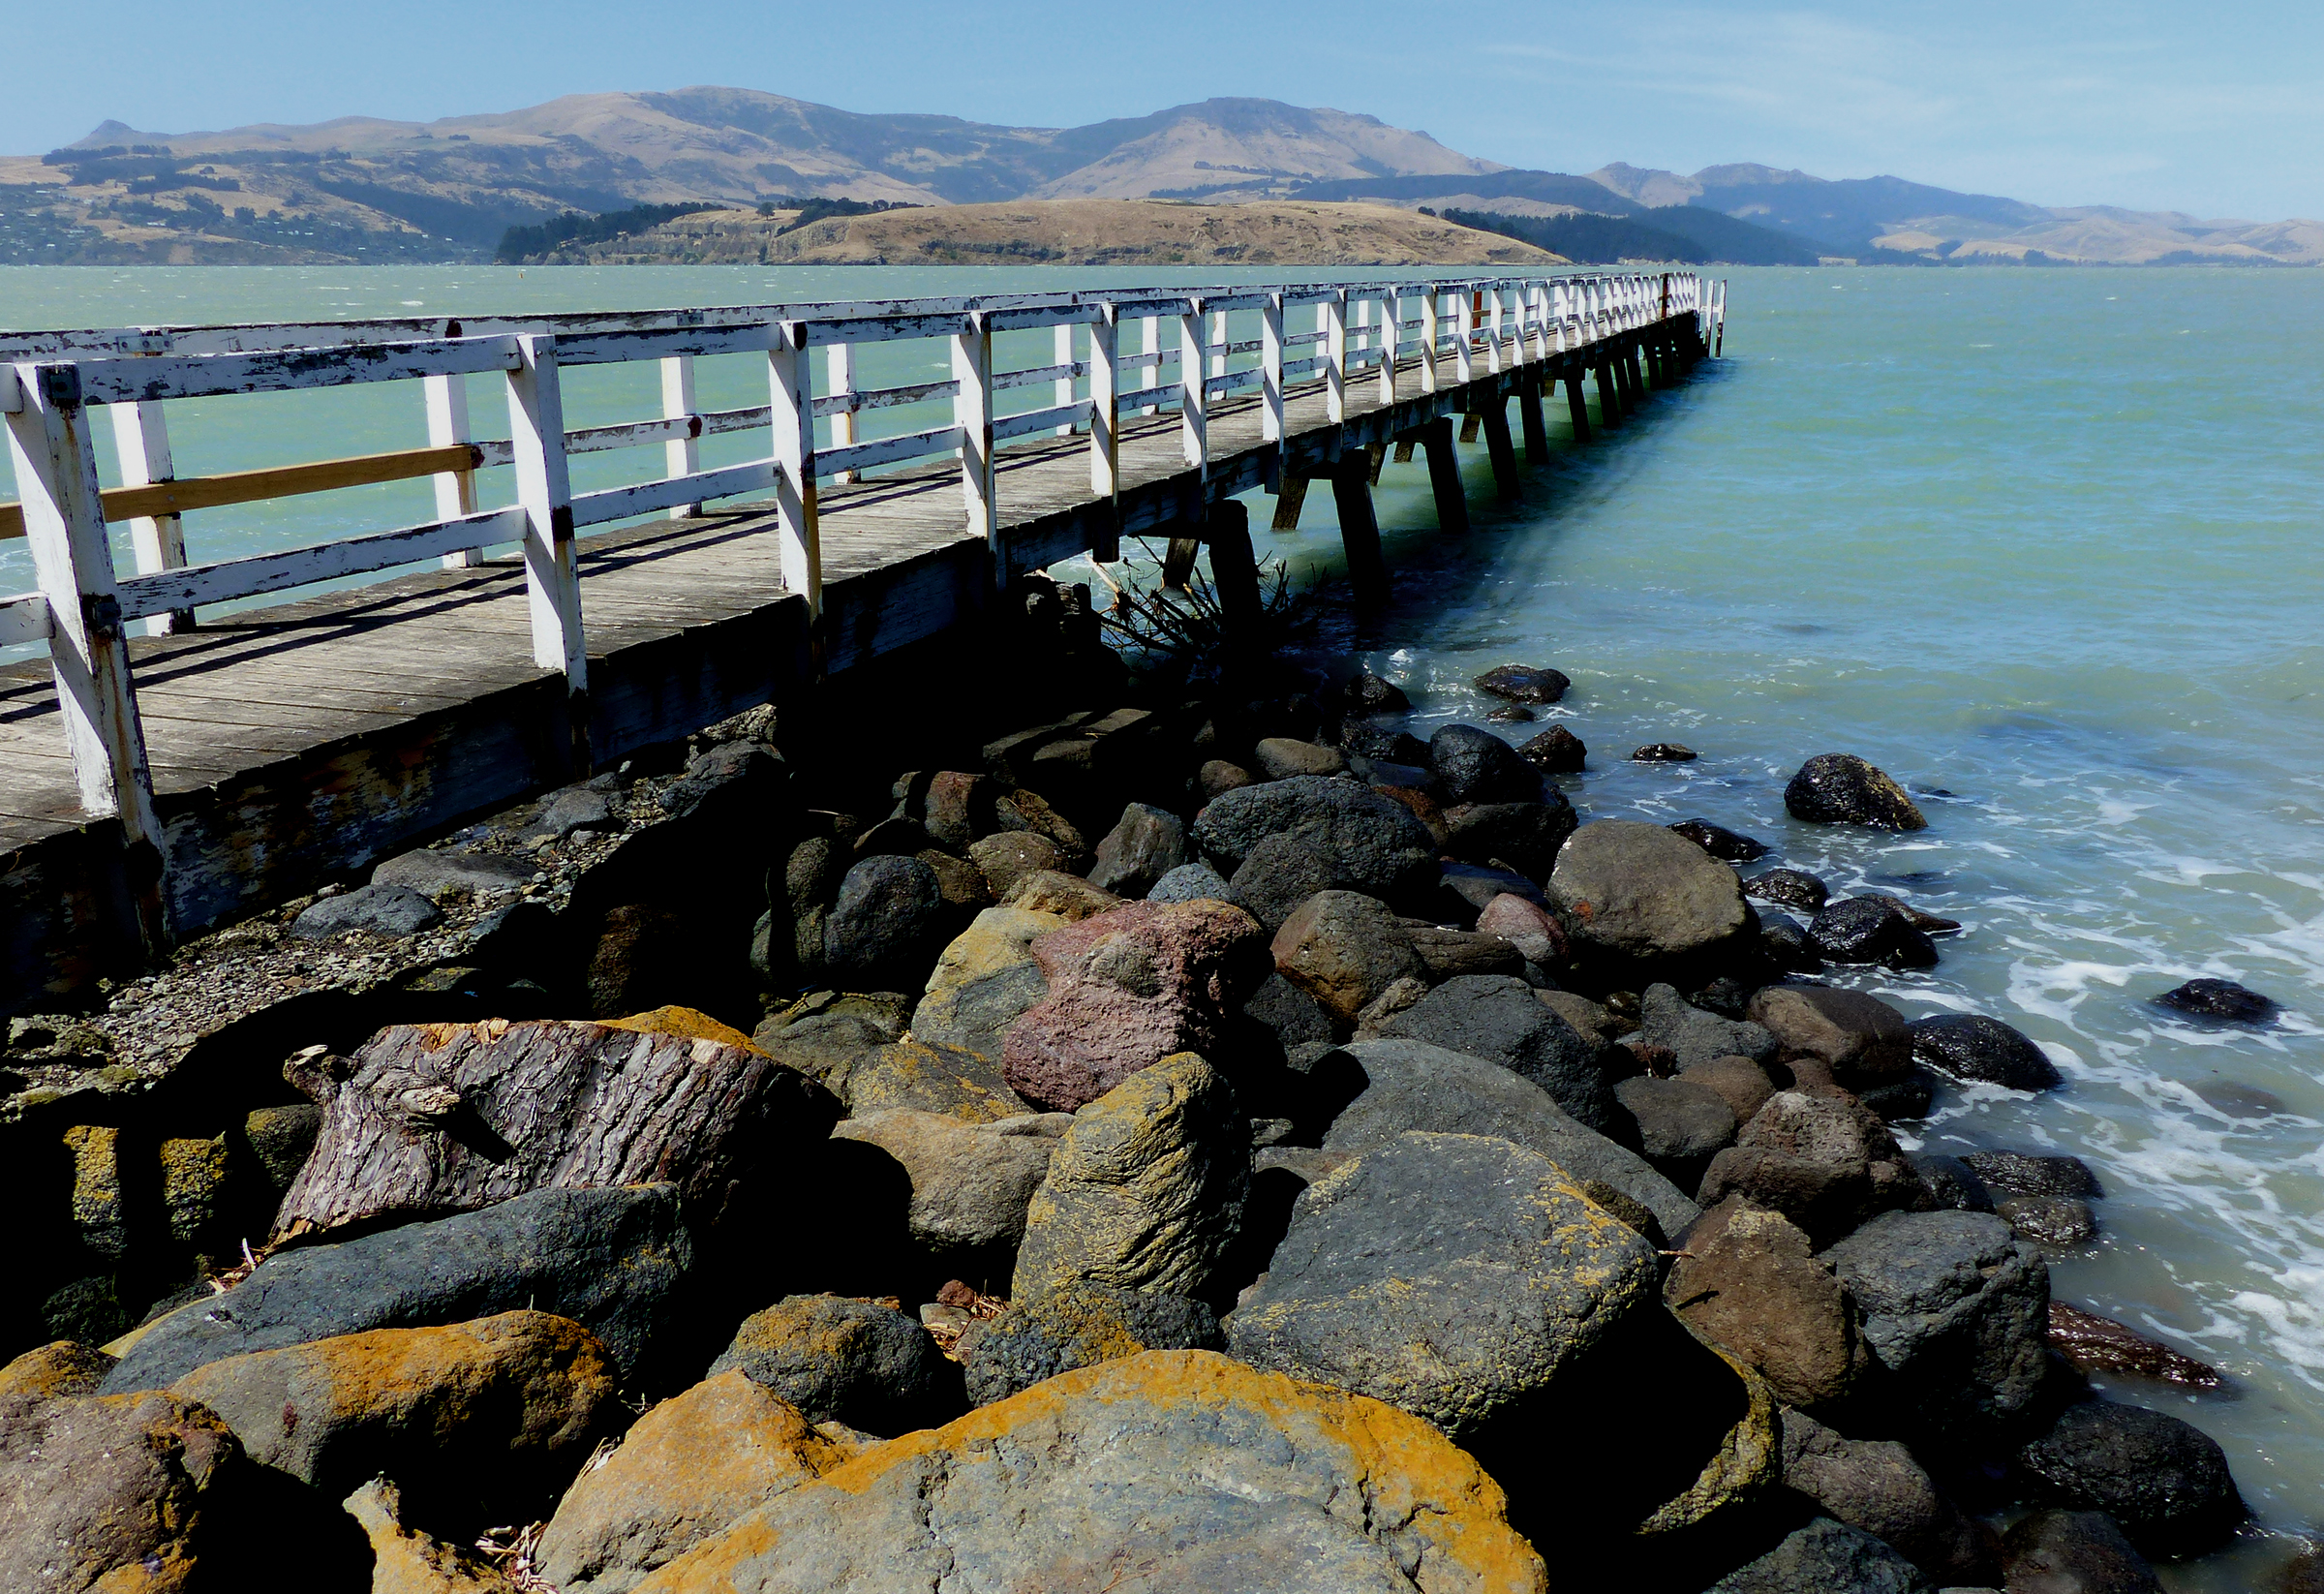
beach, sea, coast, water, rock, ocean, shore, wave, pier, cove, vehicle, bay, harbour, jetty, flickrelite, lumixfz200, wharf, canterburynz, landing, rapaki, lyttletonharbour, breakwater